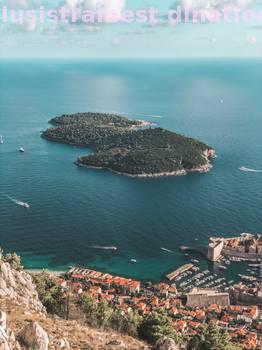
Label: Watermark